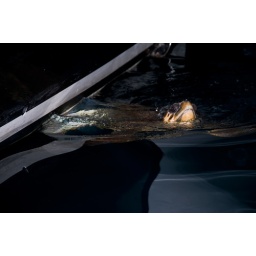
Kastelorizo turtle under boat